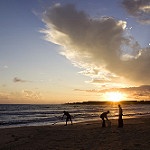
Label: sea